Thomas Bopp

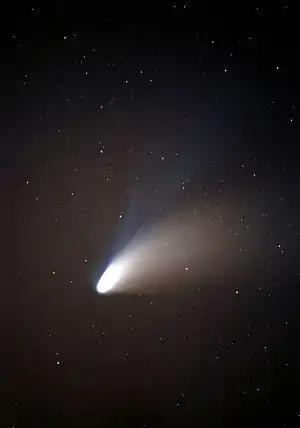
Comet Hale–Bopp

In 1980 Bopp moved to Phoenix, Arizona, to work in the parts department of a construction company and continued to attend astronomy clubs in the local area. He joined the North Phoenix Alternative Astronomical Society, an unofficial group of enthusiasts founded by Kevin Gill who met up to observe in the Arizona desert. Despite multiple attempts, prior to 1995, Bopp had never observed a comet. At this time Bopp was making use of a telescope belonging to close friend Jim Stevens, a 17.5-inch reflecting telescope. On the night of July 22, 1995, eight members of the club met at an undisclosed spot near Vekol Ranch, ninety miles south of Phoenix and as usual Stevens and Bopp were sharing time looking through Stevens's telescope. Stevens had set up his newest home-built telescope and decided to look for globular clusters. Stevens lined up Messier 70 (M70) in the constellation Sagittarius and called Bopp over to look. At around 11 p.m. Bopp looked into the telescope and said, "What's this other object?" Stevens replied, "You might have something there, Tom." Bopp later described what he saw as "a little fuzzy glow" which he initially believed to be a galaxy. On the same night, professional astronomer and experienced comet observer Alan Hale had spotted the same thing at his home in Cloudcroft, New Mexico, while he was killing time waiting for Comet d'Arrest to appear. Bopp, on the other hand, had never seen a comet before. Bopp and his friends checked star charts and watched the object for an hour to determine whether it was moving. Bopp and another member of the group, Bertie Sanden, made drawings of its position in relation to other nearby dim stars and, on discovering the movement, Bopp attempted to contact the Central Bureau for Astronomical Telegrams at the International Astronomical Union (IAU) in Cambridge, Massachusetts, the organization that records all astronomical sightings and names them, to officially log his findings. Discovering his cell phone had no coverage in the desert he drove towards home, stopping at a public payphone before realizing he did not have the phone number. At home again, Bopp finally reported the sighting by telegram to the IAU. Bopp had taken the institute's name literally and sent a telegram via Western Union. Hale had already sent three emails with the comet's coordinates.